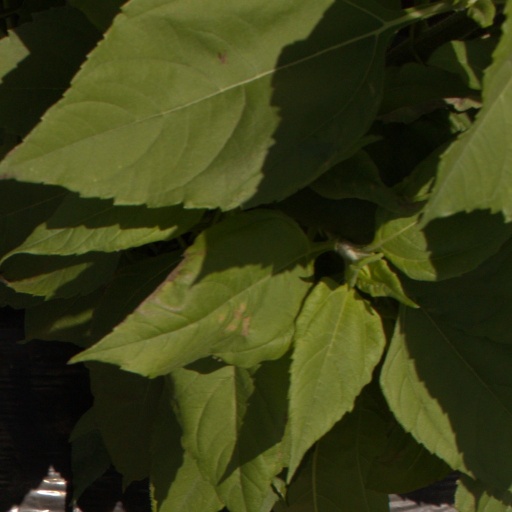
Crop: Jerusalem artichoke